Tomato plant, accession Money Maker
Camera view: tilt-top (135 deg); turntable rotation: 150 degrees
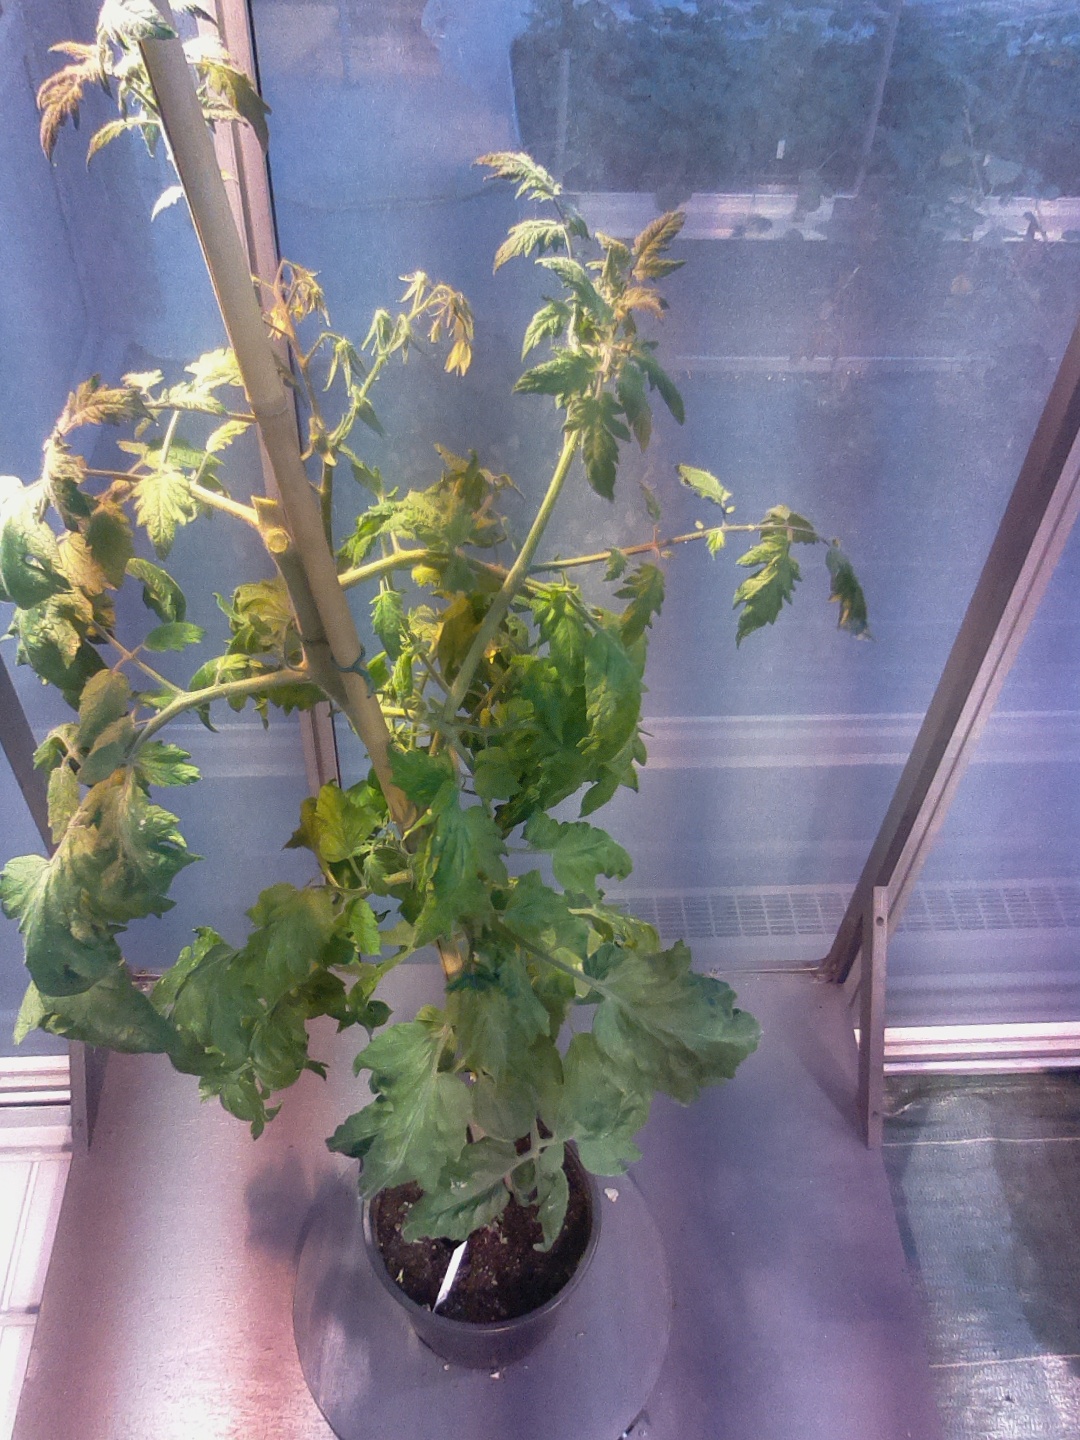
BBCH growth stage 69: End of flowering, 90%-100% of flowers open, more petals falling